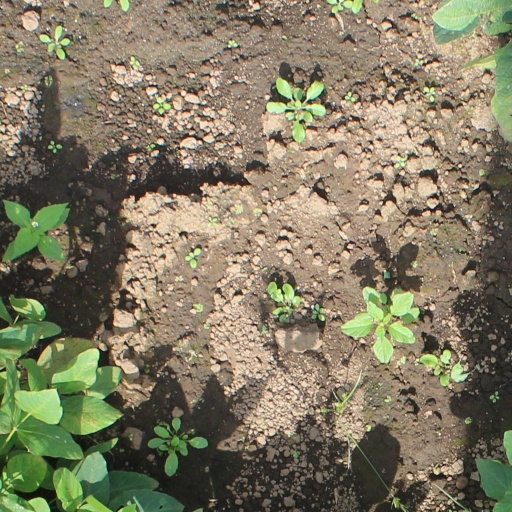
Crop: soybean